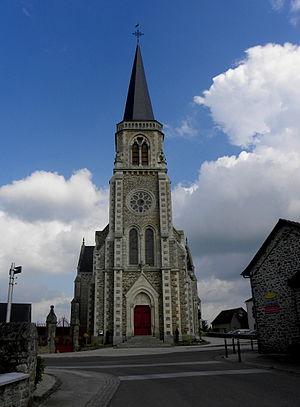
Église Notre-Dame de Commer (53).
L'église Notre-Dame est une église catholique située à Commer, dans le département français de la Mayenne.
La liste des églises de la Mayenne recense de manière exhaustive les églises, cathédrale et basiliques situées dans le département français de la Mayenne.